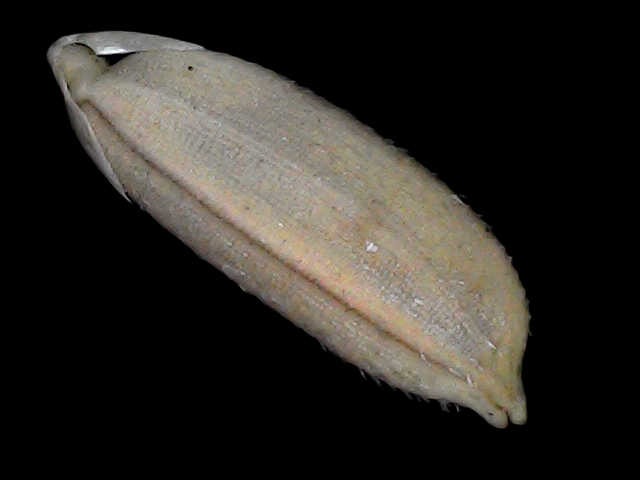
Rice variety: Br22